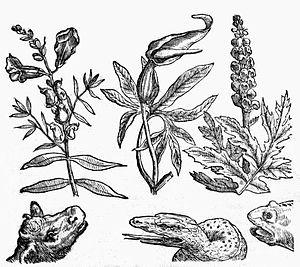
Associations de plantes et d'animaux, d'après Della Porta, Phytognomonica (1589)
Giambattista della Porta, né à Vico Equense vers 1535 et mort à Naples le 4 février 1615, est un écrivain italien, polymathe, fasciné par le merveilleux, le miraculeux et les mystères naturels, qui tenta sa vie entière de séparer la « magie divinatoire » de la « magie naturelle » et de faire de cette dernière une discipline savante, solidement soutenue par la littérature classique et l'observation.